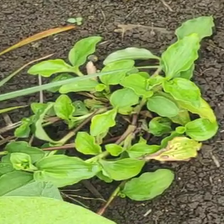
Weed species: Kena_(Commplina_benghalensio)